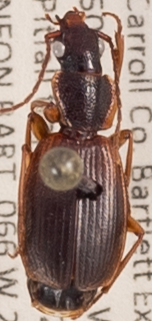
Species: Cymindis cribricollis
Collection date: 2022-07-06
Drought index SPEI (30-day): -1.376
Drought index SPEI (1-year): -0.692
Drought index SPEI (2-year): -1.28